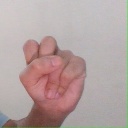
अक्षर: स